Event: Nepal Earthquake
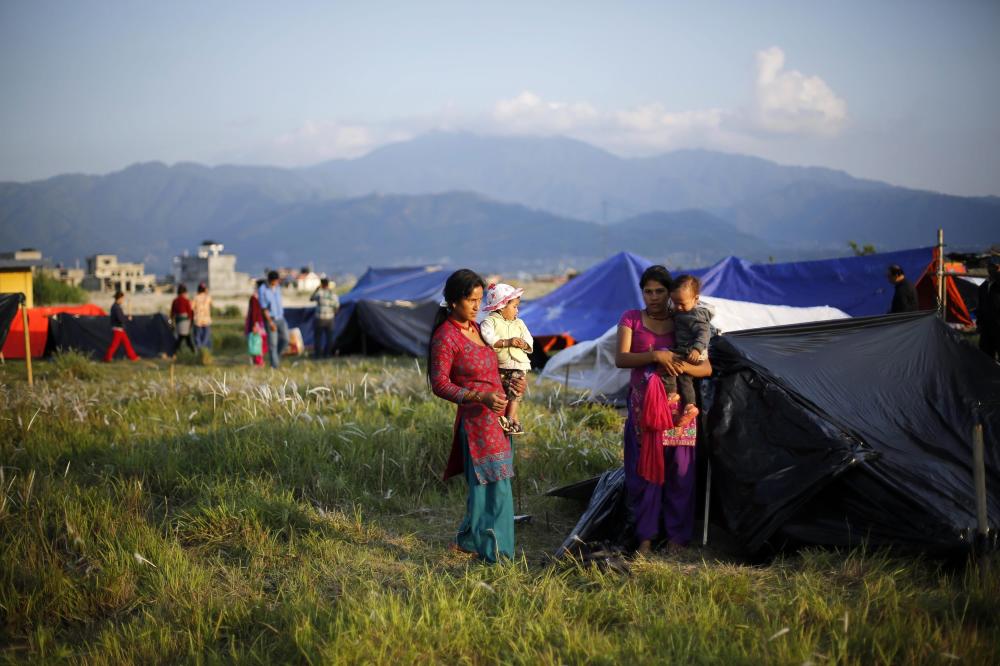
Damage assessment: no_damage